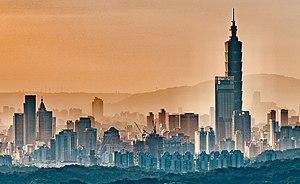
Une métropole est la ville principale d'une région géographique ou d'un pays, qui, à la tête d'une aire urbaine importante, par sa grande population et par ses activités économiques et culturelles, permet d'exercer des fonctions organisationnelles sur l'ensemble de la région qu'elle domine. Elle n'est pas obligatoirement la capitale du pays ; par exemple, New York est la plus grande métropole des États-Unis alors que Washington est leur capitale.